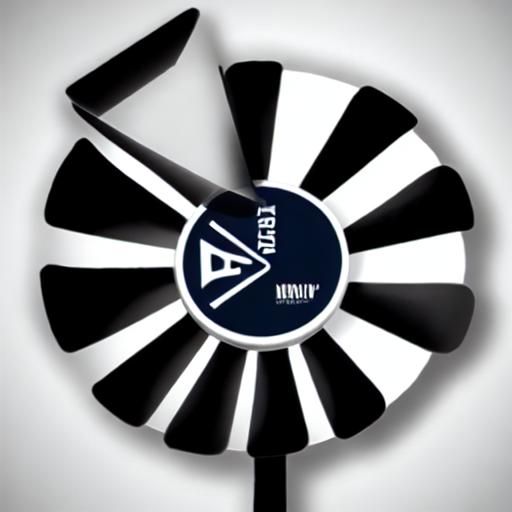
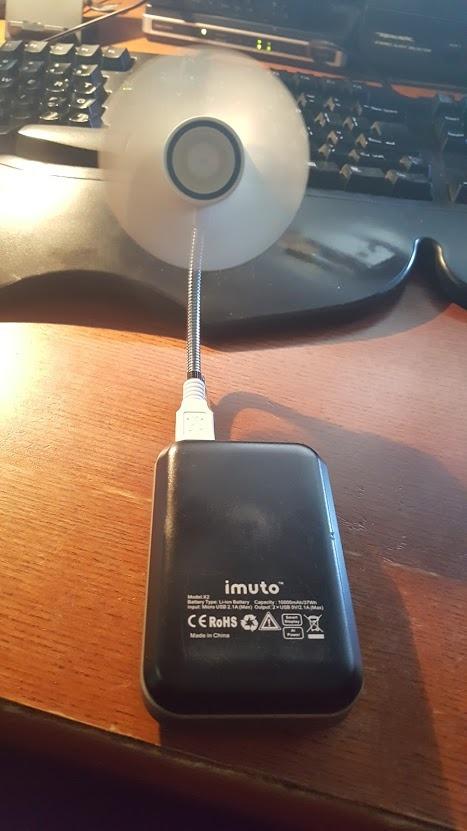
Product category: fan
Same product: no